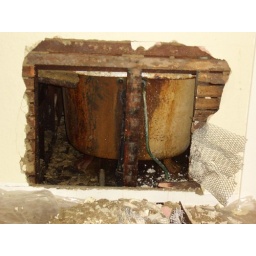
This is the hole in our bedroom wall to get to the leak in the supply line.